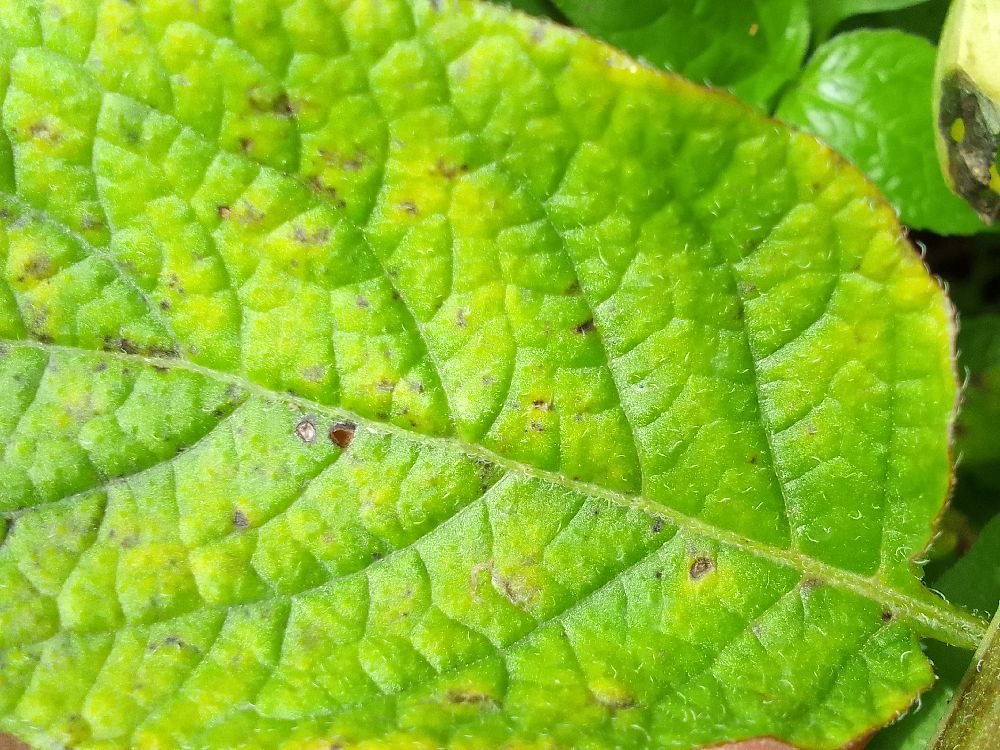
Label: Early blight